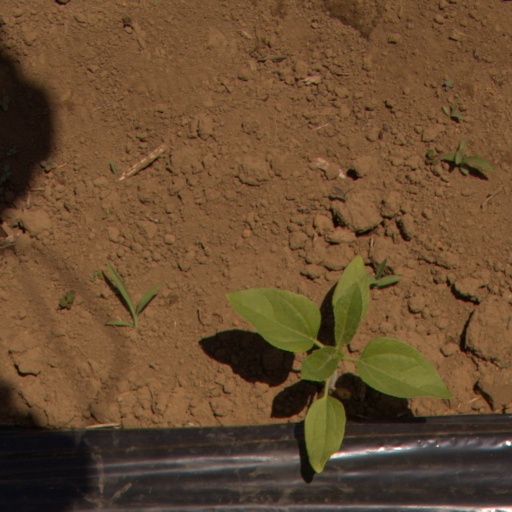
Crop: Jerusalem artichoke